Peter Bairsto

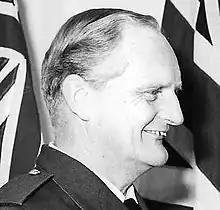

Air Marshal Sir Peter Edward Bairsto, (3 August 1926 – 24 October 2017) was a Royal Air Force officer who served as Deputy Commander of Strike Command from 1981 until his retirement in 1984.